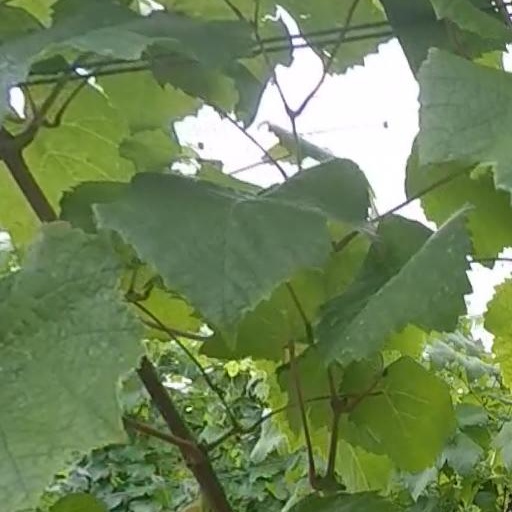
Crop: grape